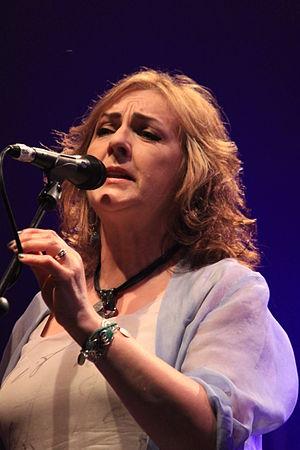
Moya Brennan pendant le concert de Clannad lors du festival interceltique de Lorient 2013